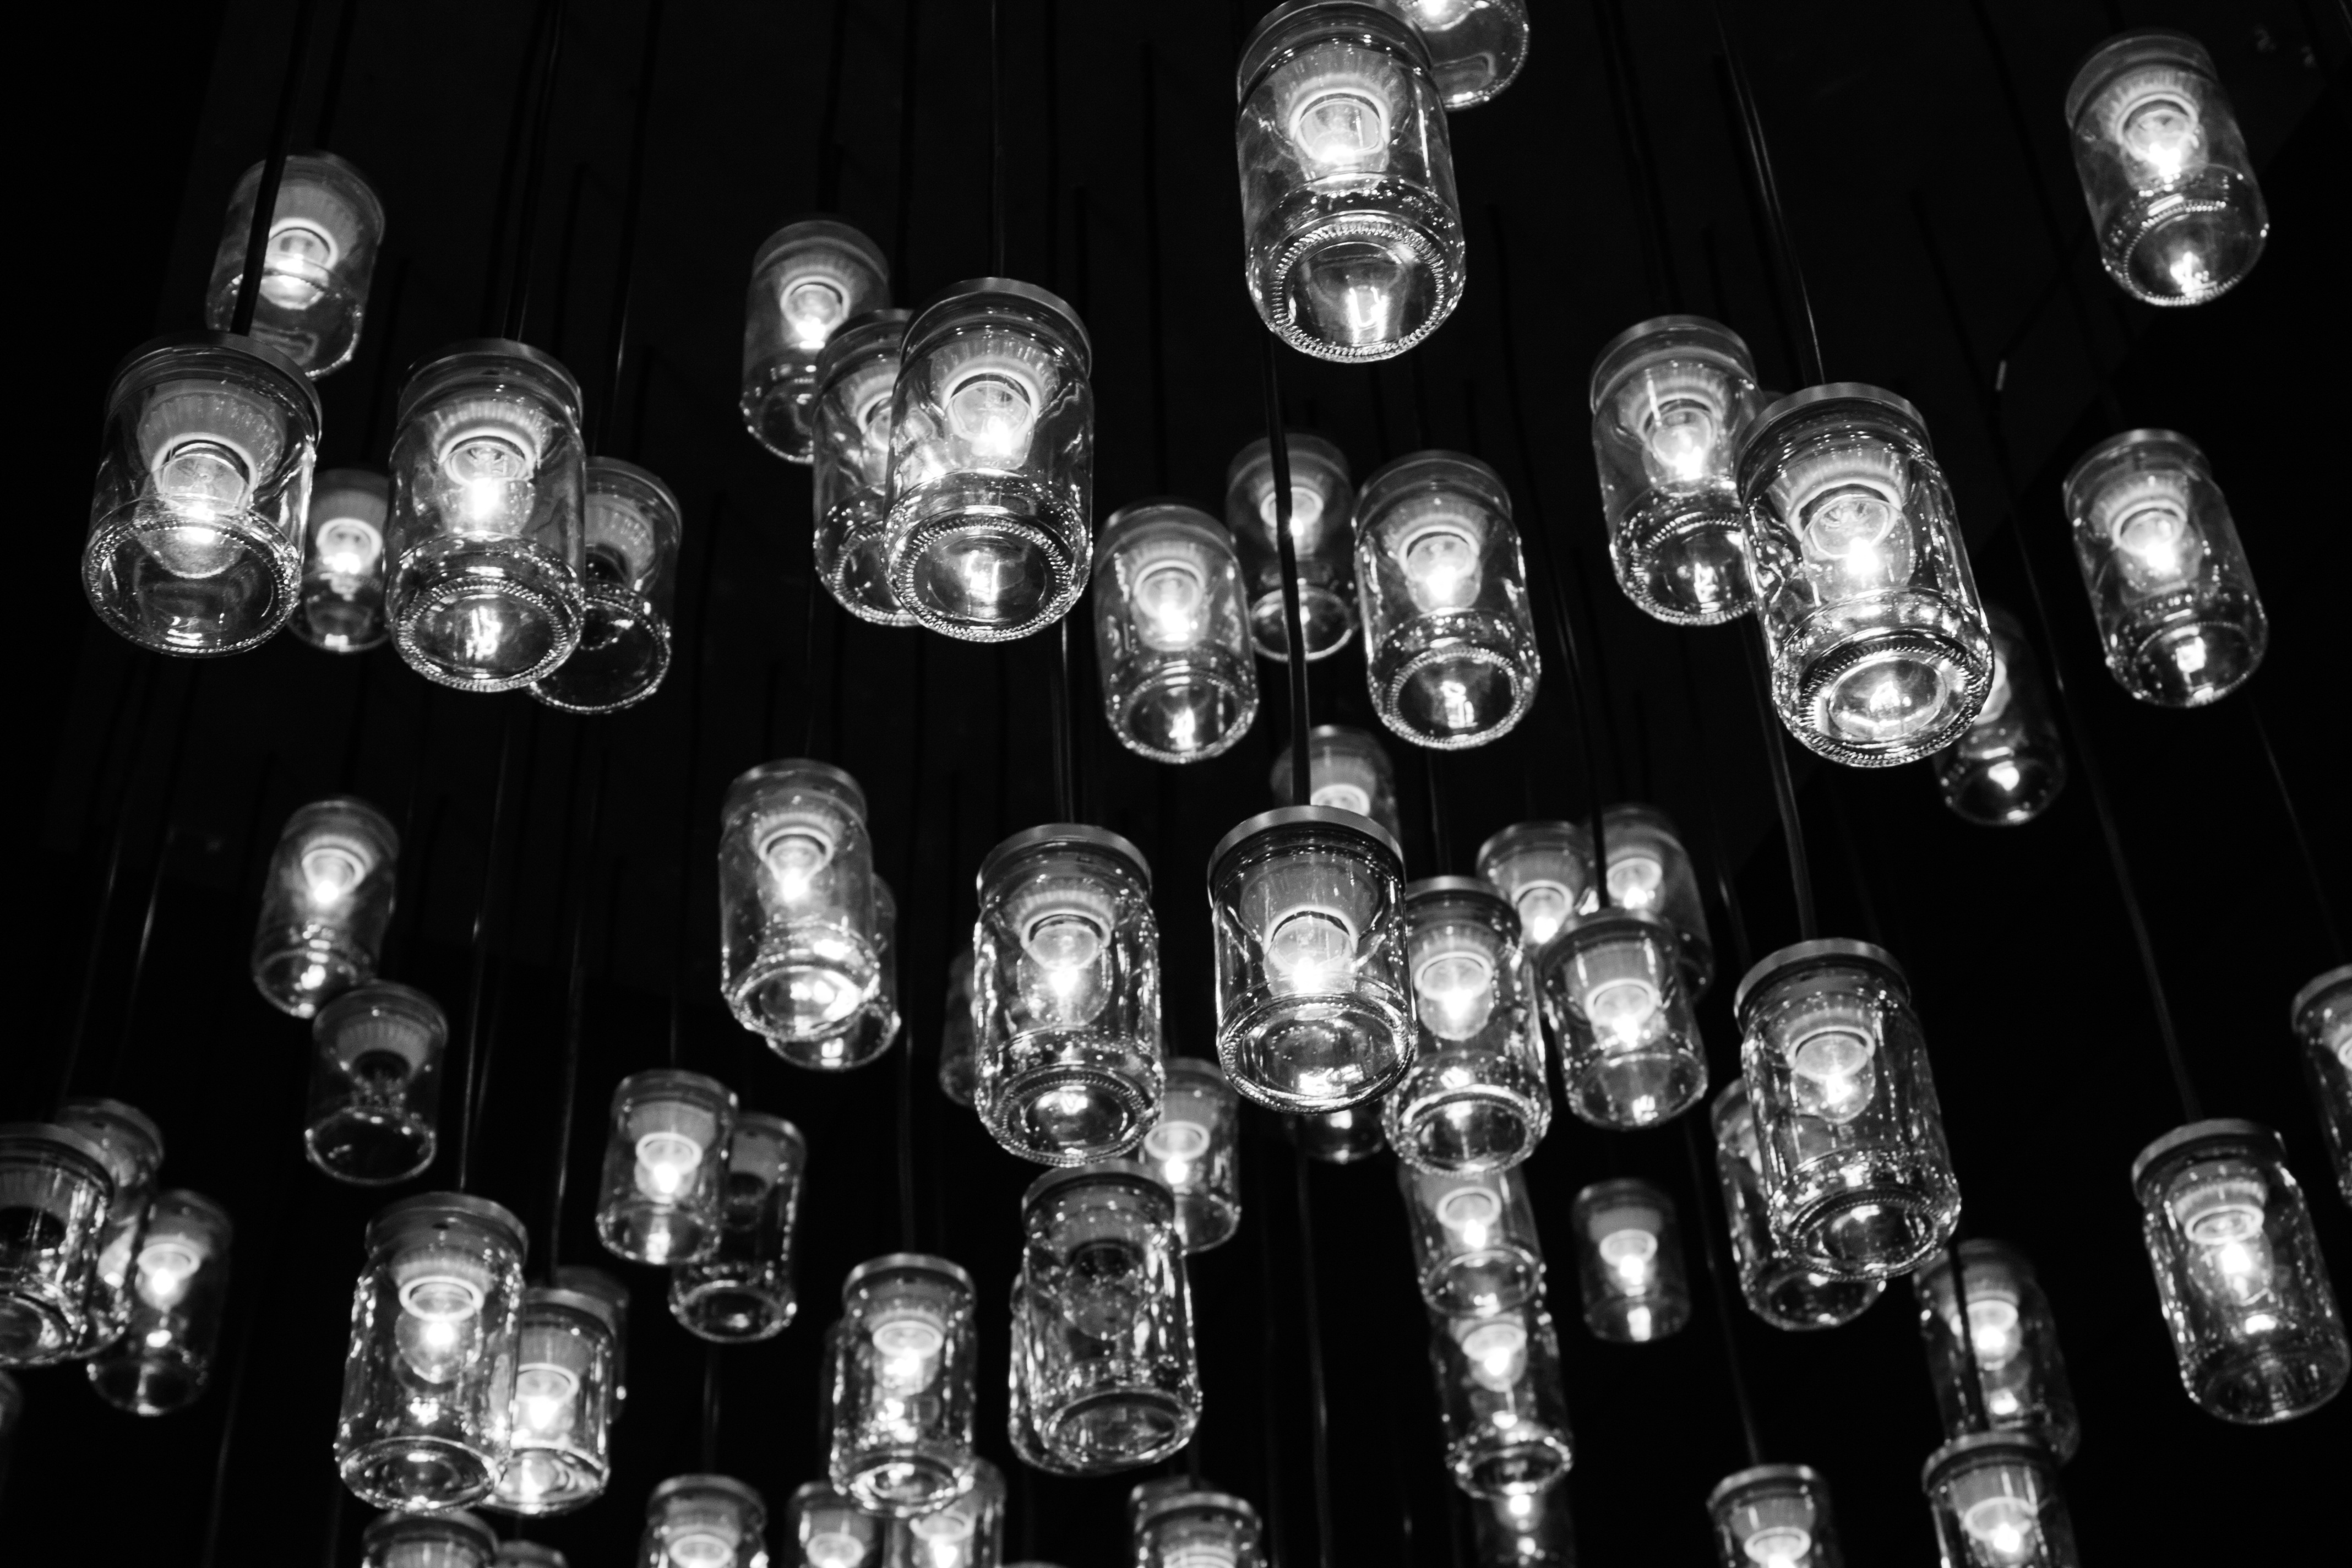
light, black and white, architecture, white, night, darkness, black, monochrome, lighting, at night, lights, light fixture, chandelier, lighthouses, ornaments, monochrome photography, spotlights, incandescent light bulb